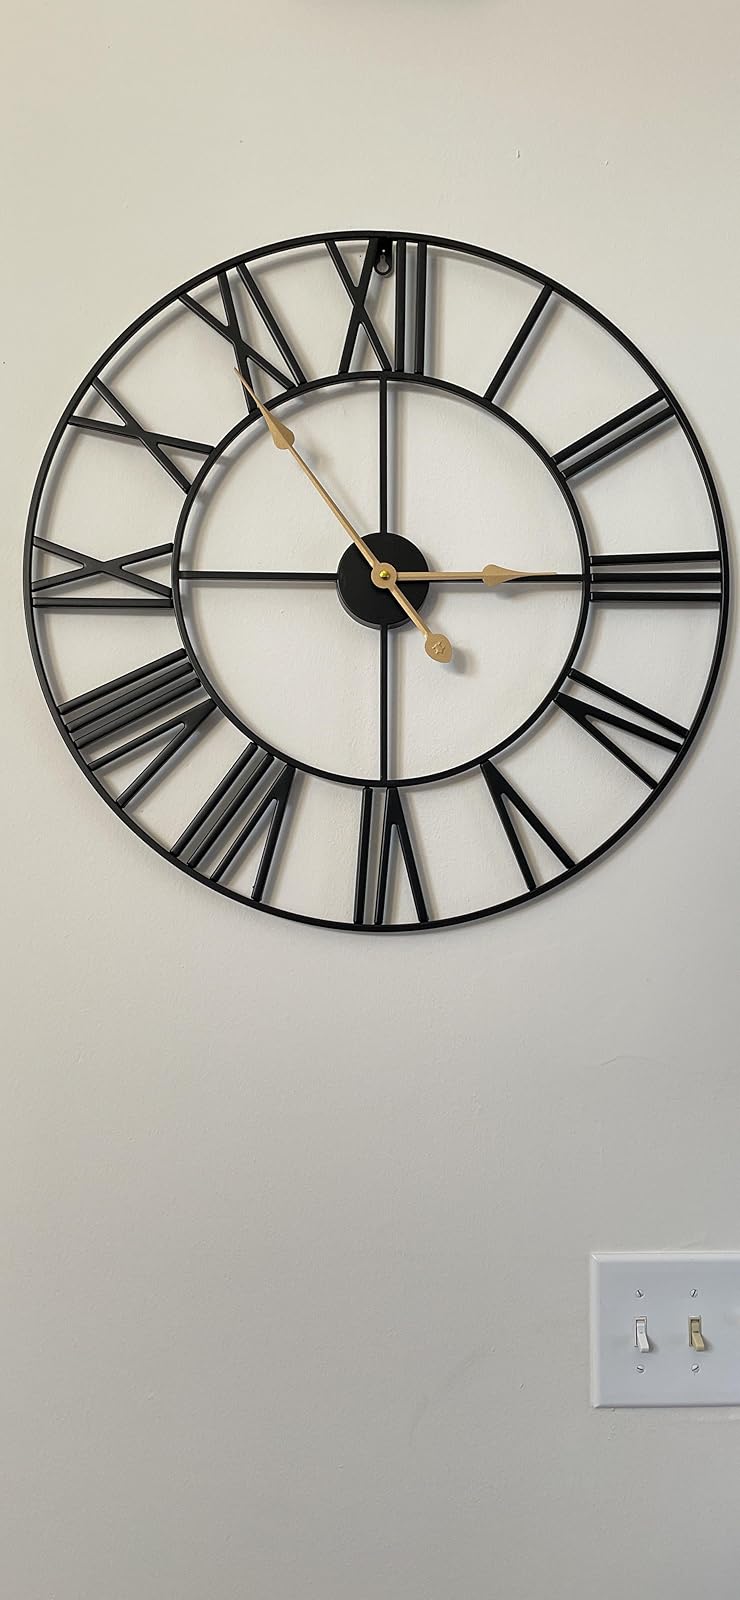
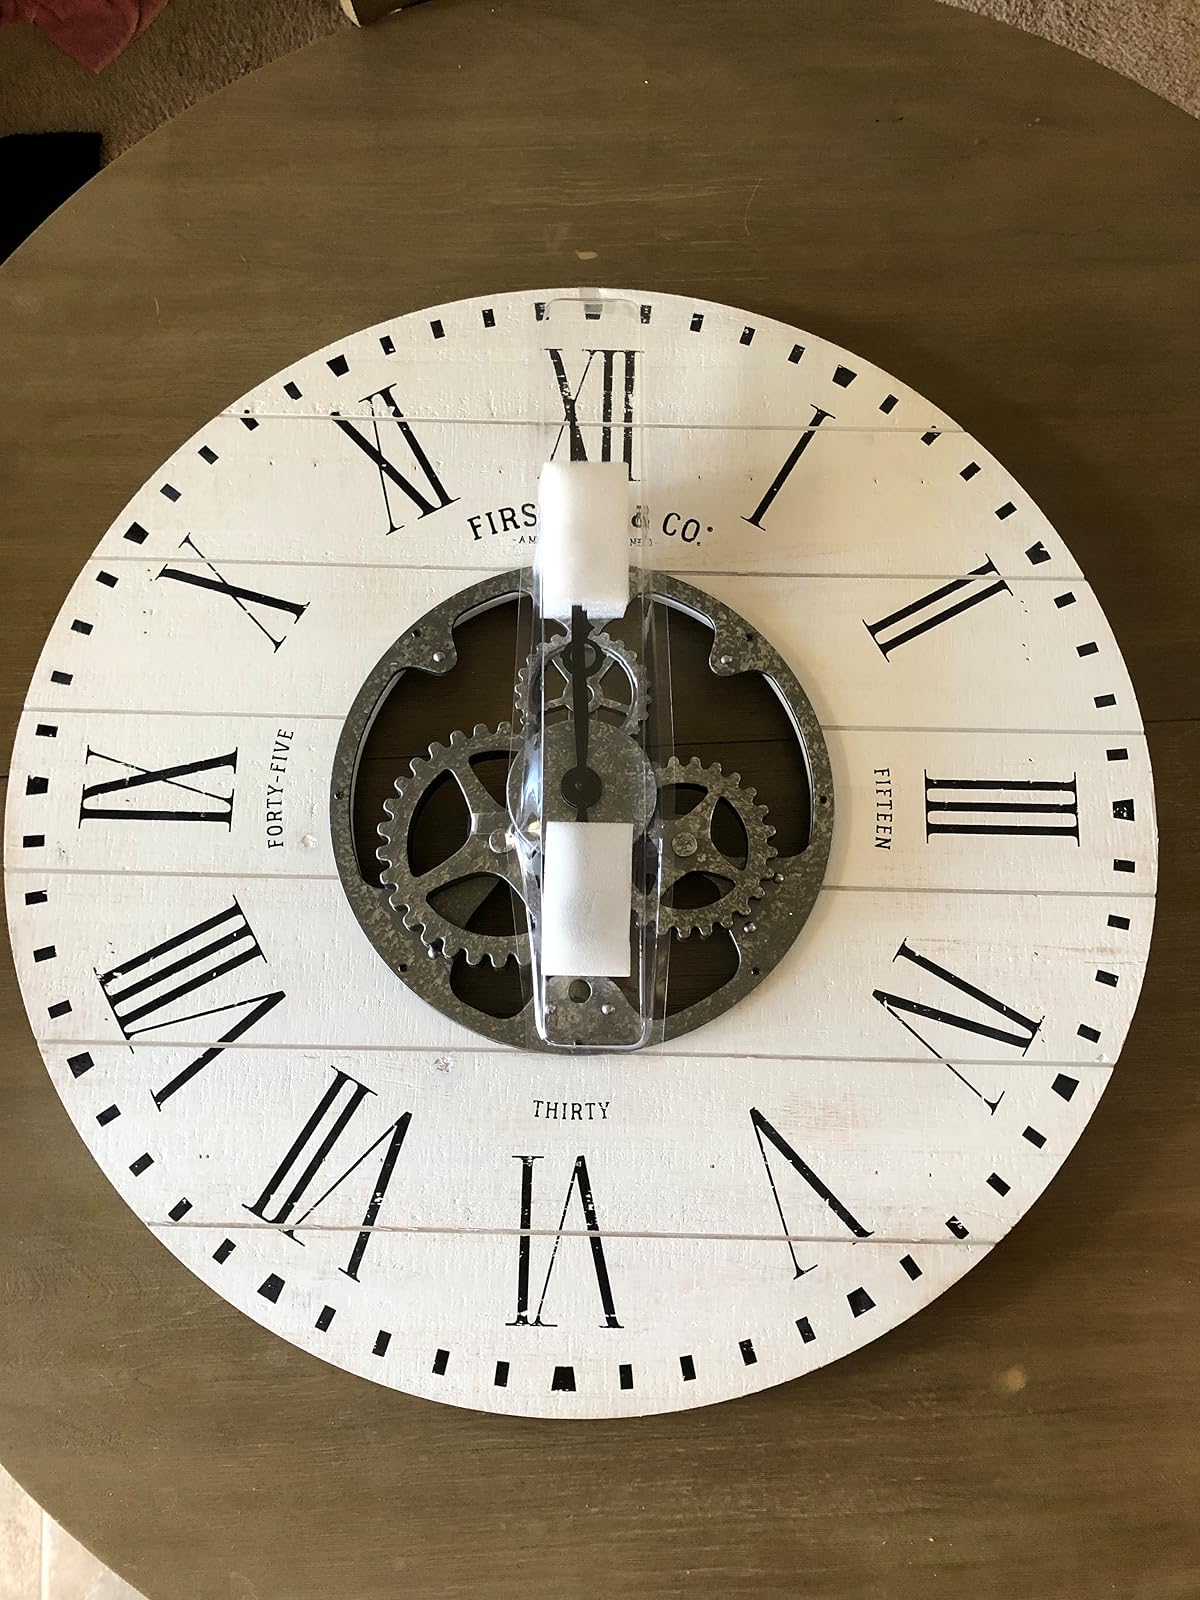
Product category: clock
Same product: no